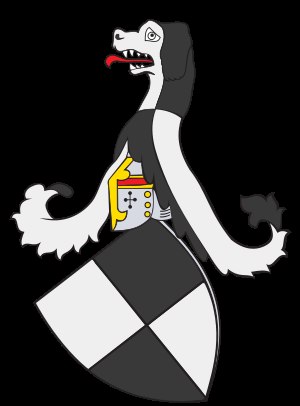
Hohenzollern
Hohenzollern
Slægten Hohenzollern stammer oprindeligt fra Schwaben og har sit navn fra slottet Zollern i Hechingen. Forskellige grene af slægten herskede over små områder i Syd- og Midttyskland.